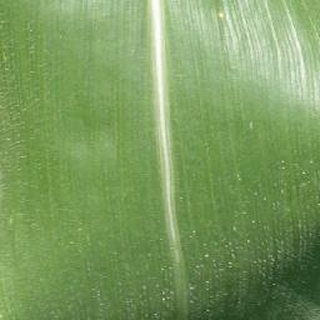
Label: healthy_corn